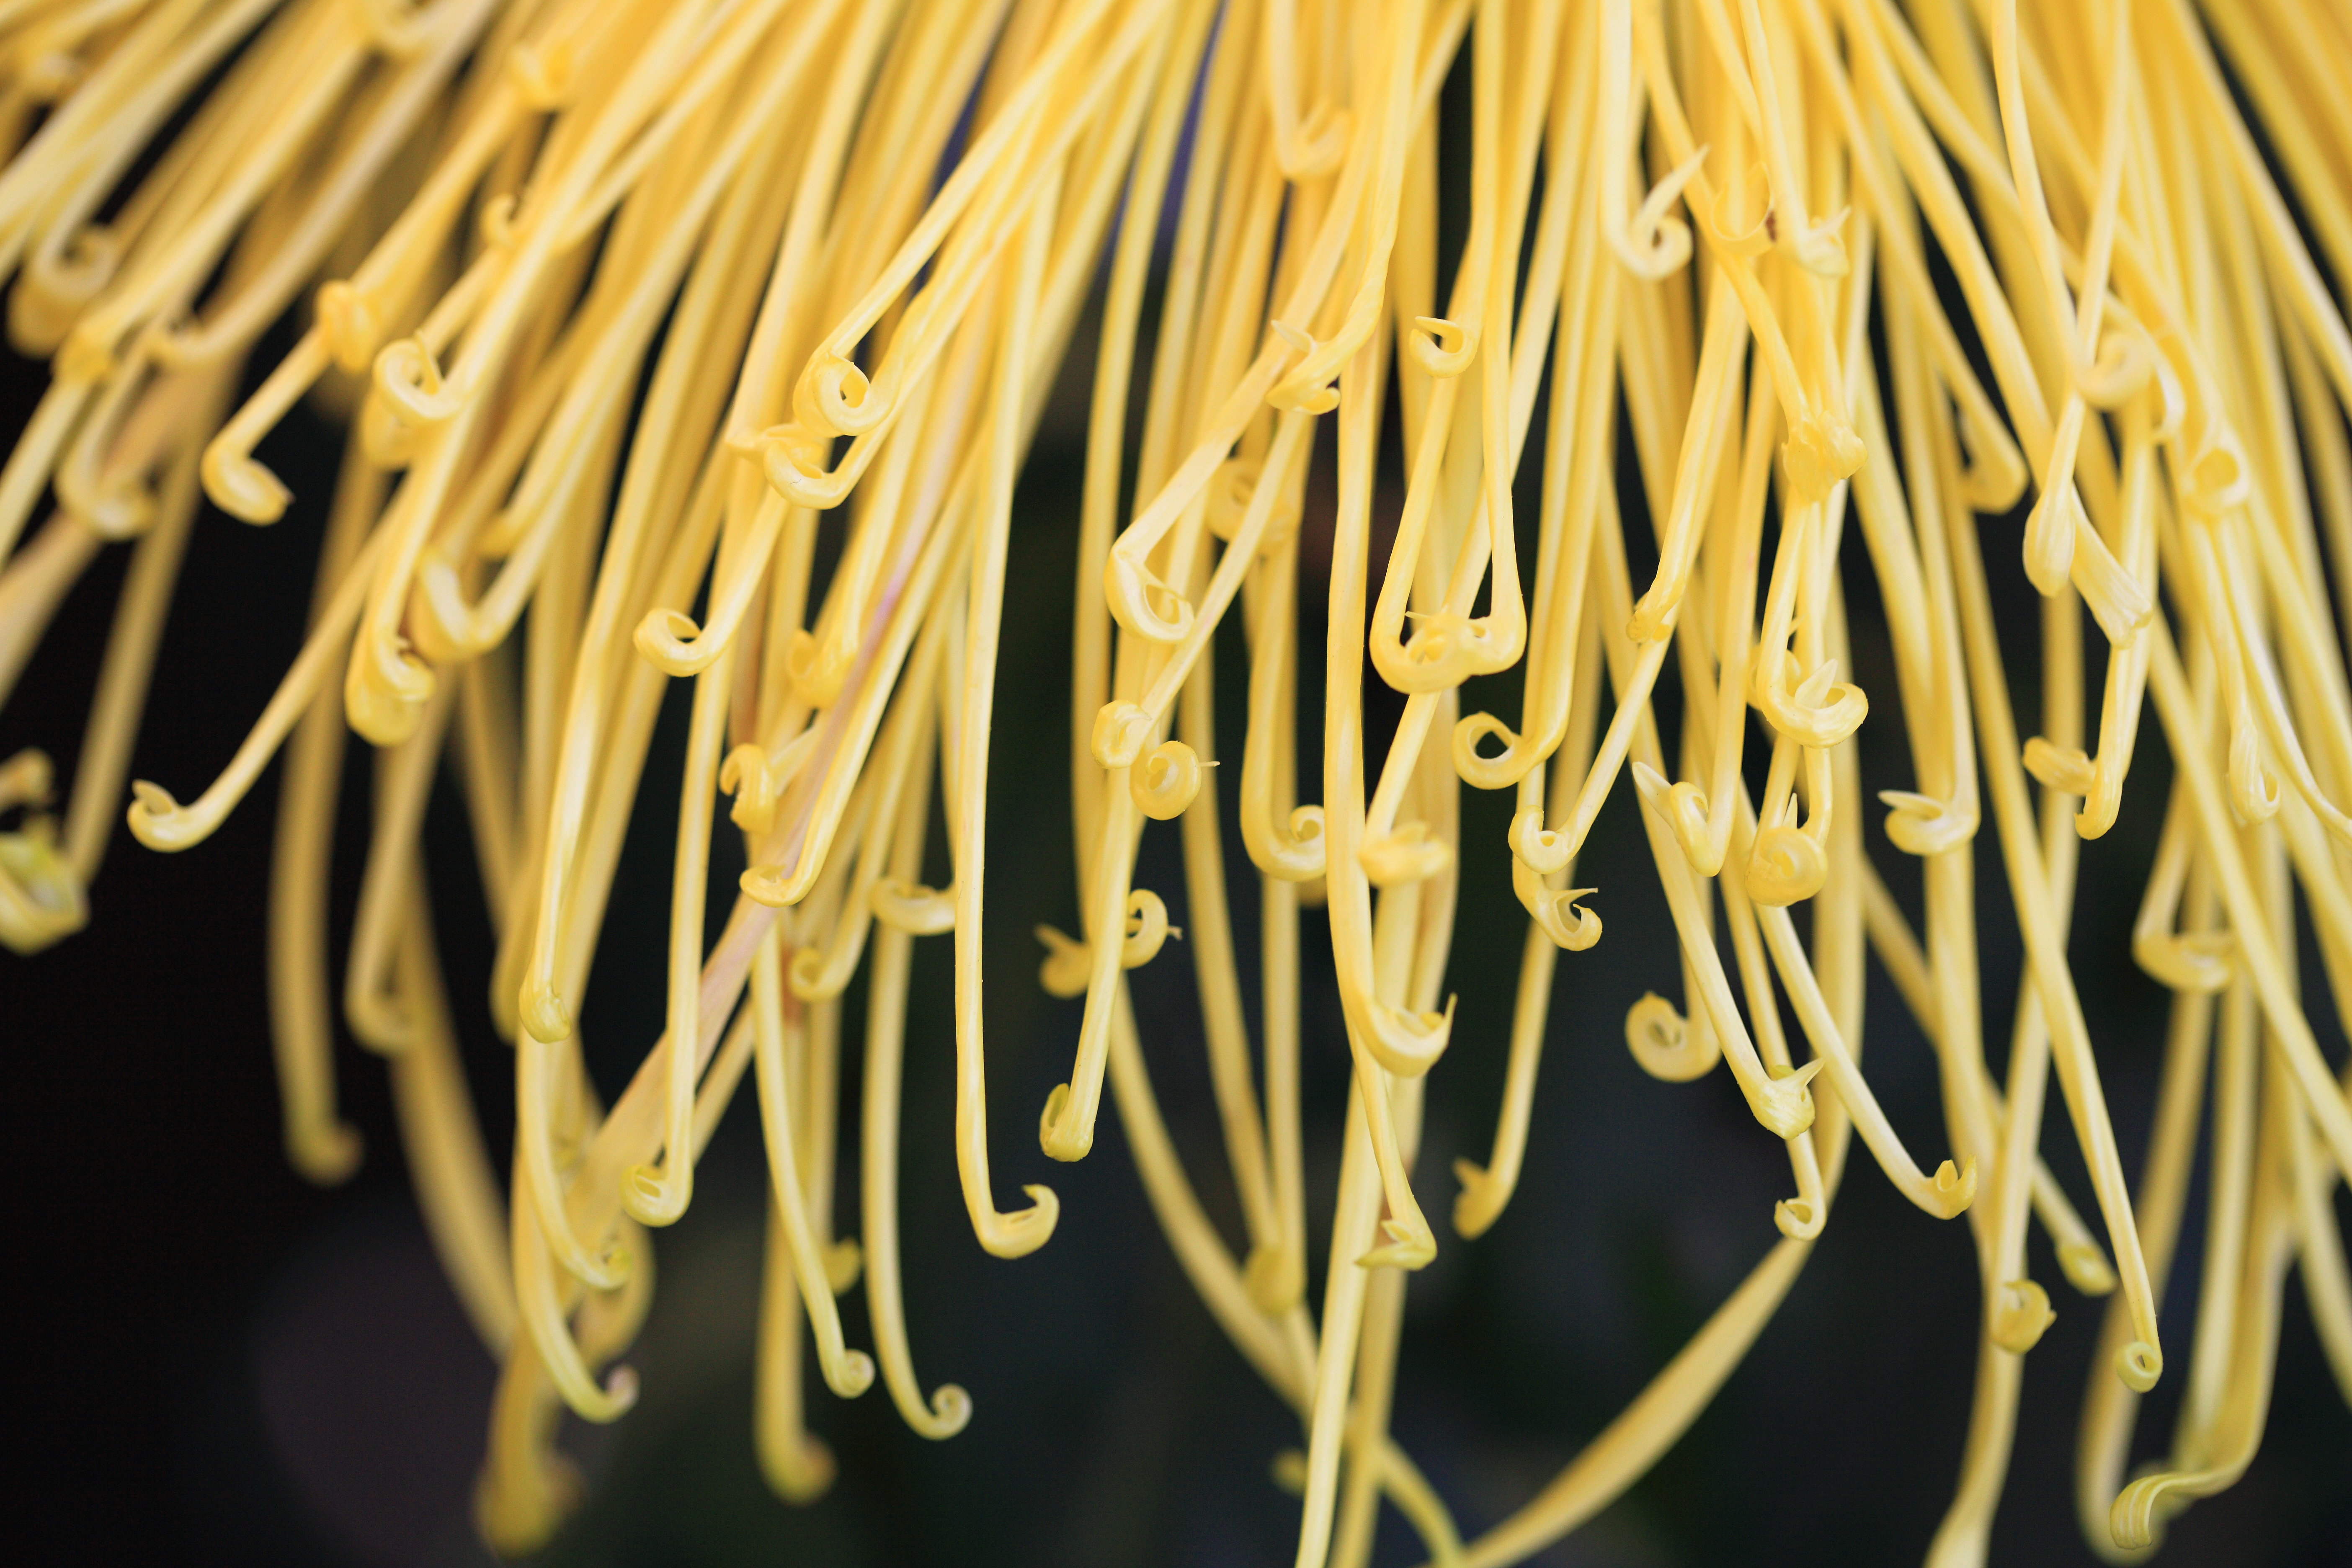
branch, light, plant, photography, sunlight, leaf, flower, high, botany, yellow, flora, close up, 5d, hires, chrysanthemum, markii, hi, res, resolution, macro photography, flowering plant, grass family, plant stem, land plant